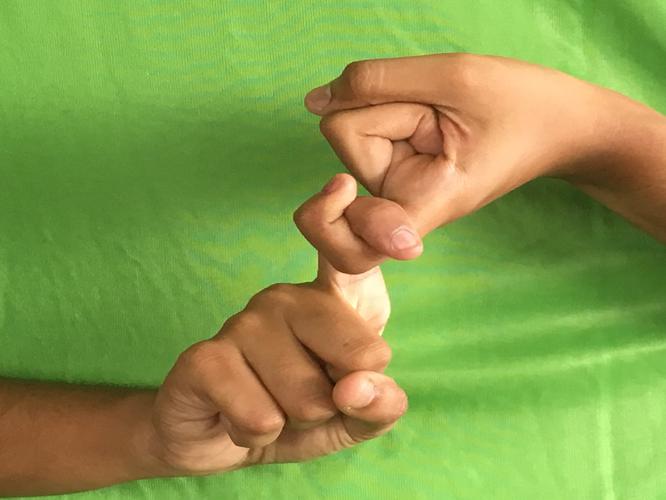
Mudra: Pasha
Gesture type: double_hand